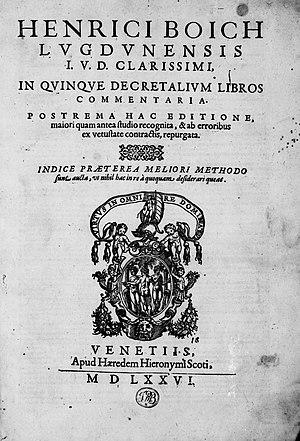
Henri Bohic, est un jurisconsulte, décrétaliste et canoniste, dont le In quinque decretalium libros commentaria a été le manuel de la Faculté Décret de Paris jusqu'en 1679.
Les Quinque compilationes antiquae sont des compilations de textes de droit canonique élaborées entre 1187 et 1226 environ.